Rob Munro (politician)

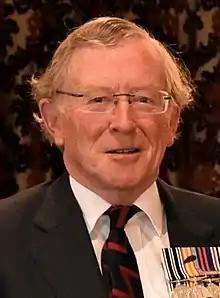
Munro in 2019

Robert John Sutherland Munro (born 2 April 1946) is a former New Zealand politician of the National Party, serving as Member of Parliament for Invercargill from 1987 to 1993.